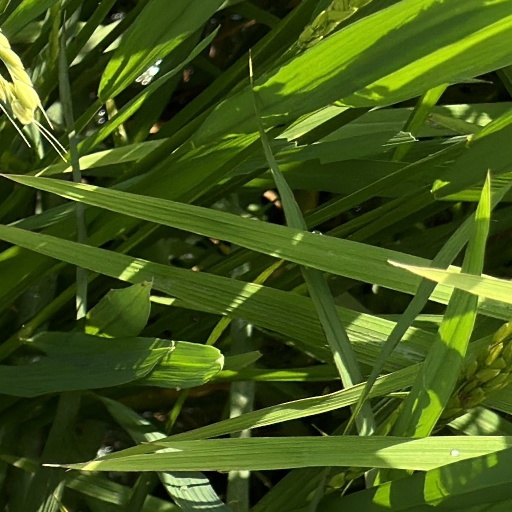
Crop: rice